Gila Group

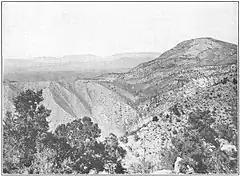
Gila conglomerate (left) faulted against Tertiary lavas at Silver Peak, New Mexico, USA

The Gila Group is a group of geologic formations found along the upper tributaries of the Gila River in Arizona and New Mexico. Radiometric dating of lava flows within the group yields an age of Miocene to Quaternary.